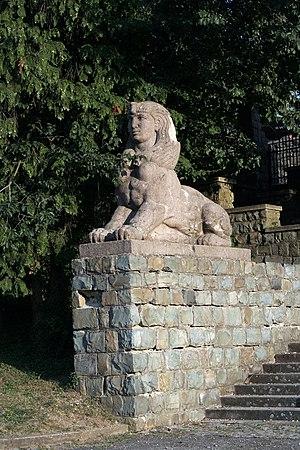
L'hôtel Avala est un édifice situé sur le mont Avala, en Serbie, sur le territoire de la Ville de Belgrade et dans la municipalité de Voždovac. Construit en 1931, il est inscrit sur la liste des biens culturels protégés de la Ville de Belgrade.